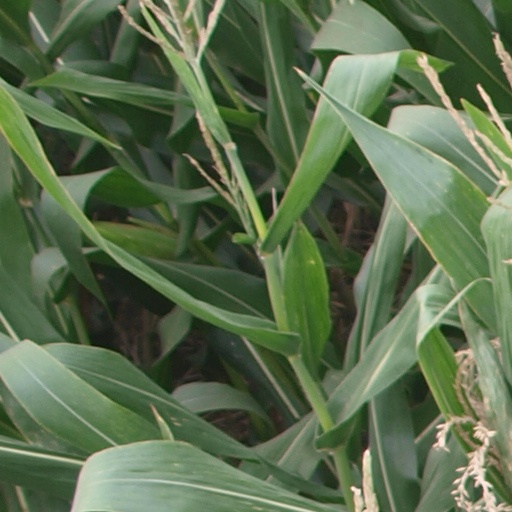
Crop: maize; corn